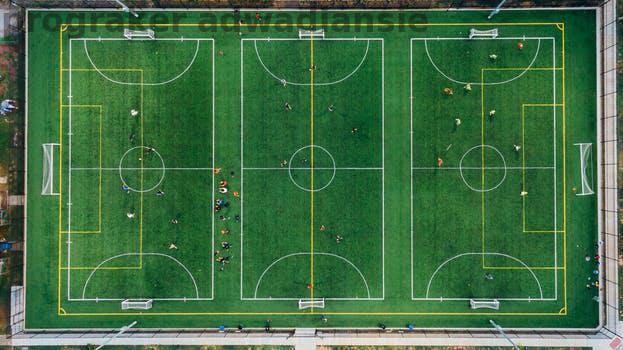
Label: Watermark